Leduc Formation

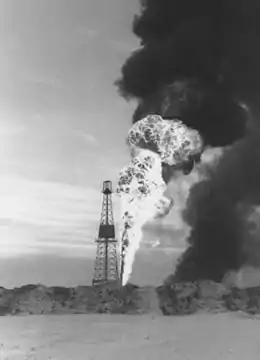
The Leduc No. 1 well

The Leduc Formation is a major source of oil and natural gas in central Alberta. The Leduc No. 1 well drilled in 1947 produced 50 thousand cubic metres (more than 300 thousand barrels) of oil, marking the beginning of the post-war Albertan oil boom, and contributed to a large population boom in the cities of Calgary and Edmonton. The discovery and subsequent production from the wells also led to an economic boom in Alberta, which now puts Calgary among the forefront of producers of oil in North America.